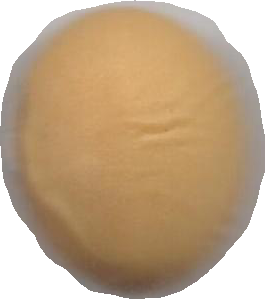
Variety: Dega